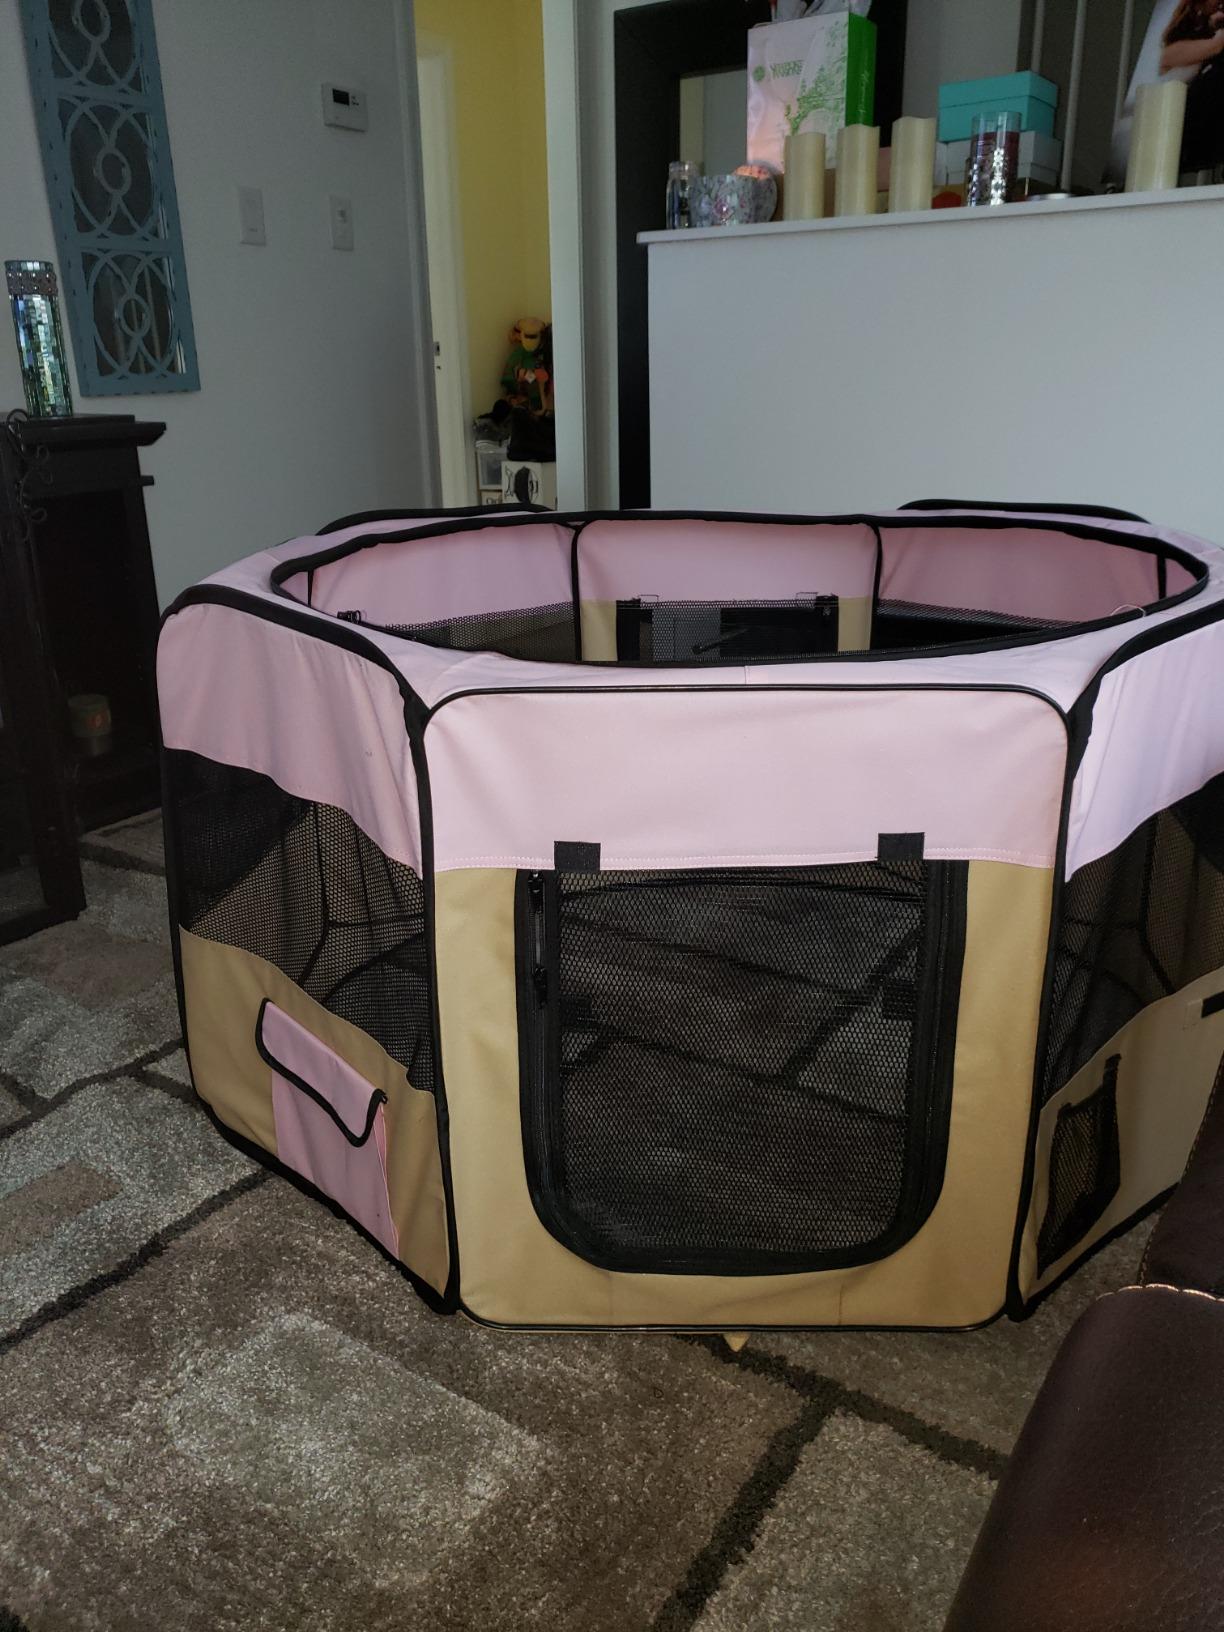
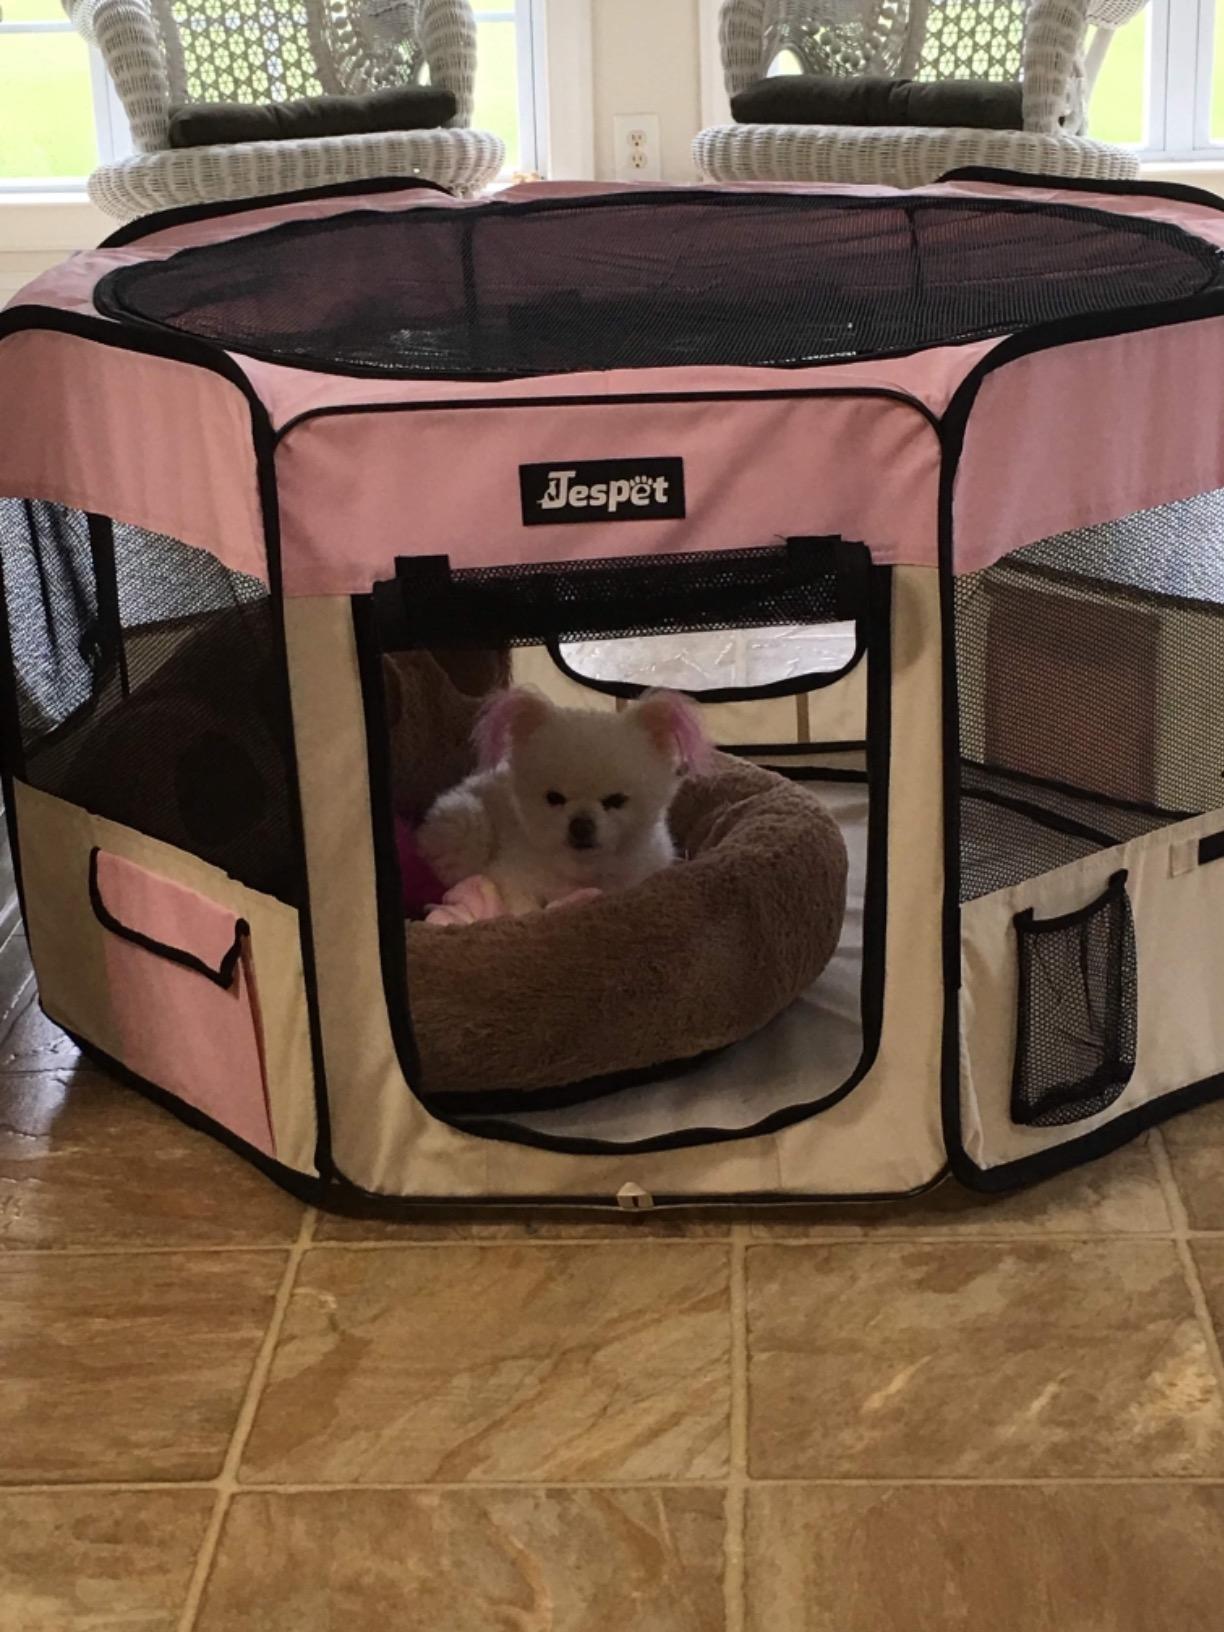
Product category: items_kennel
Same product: no